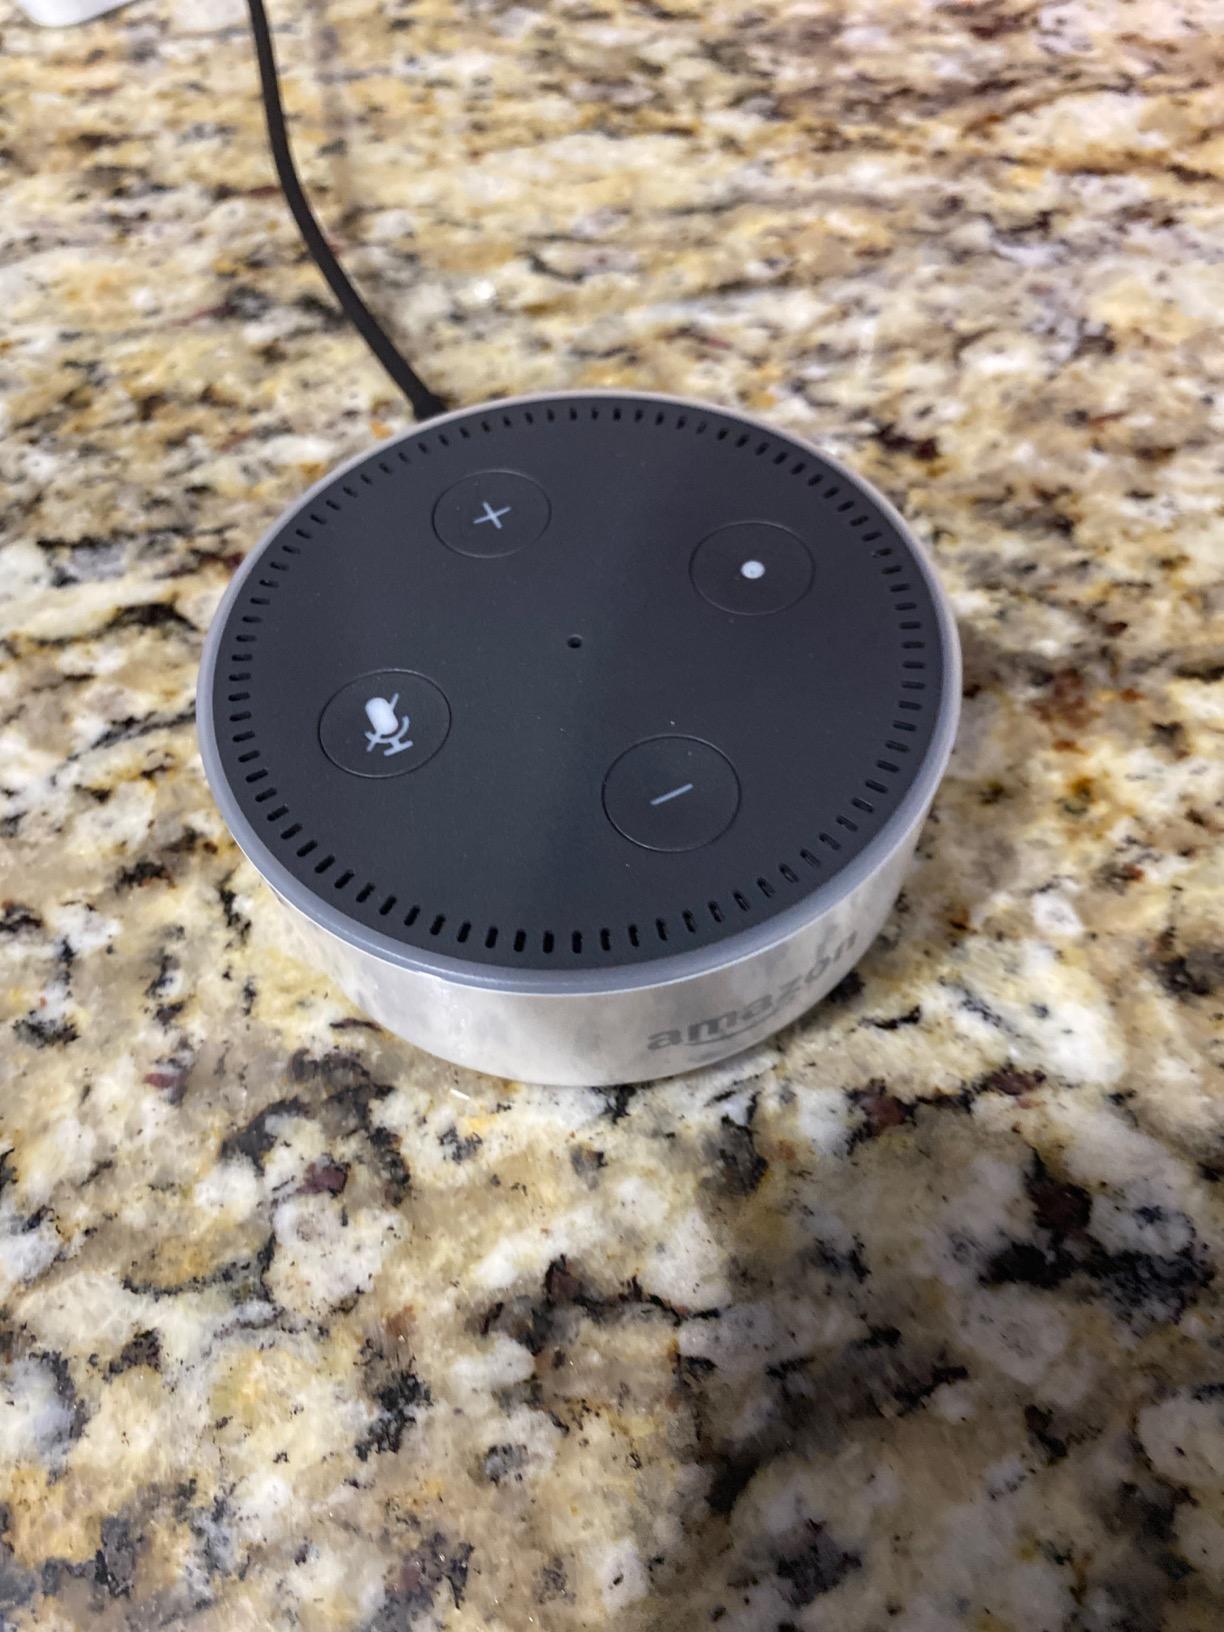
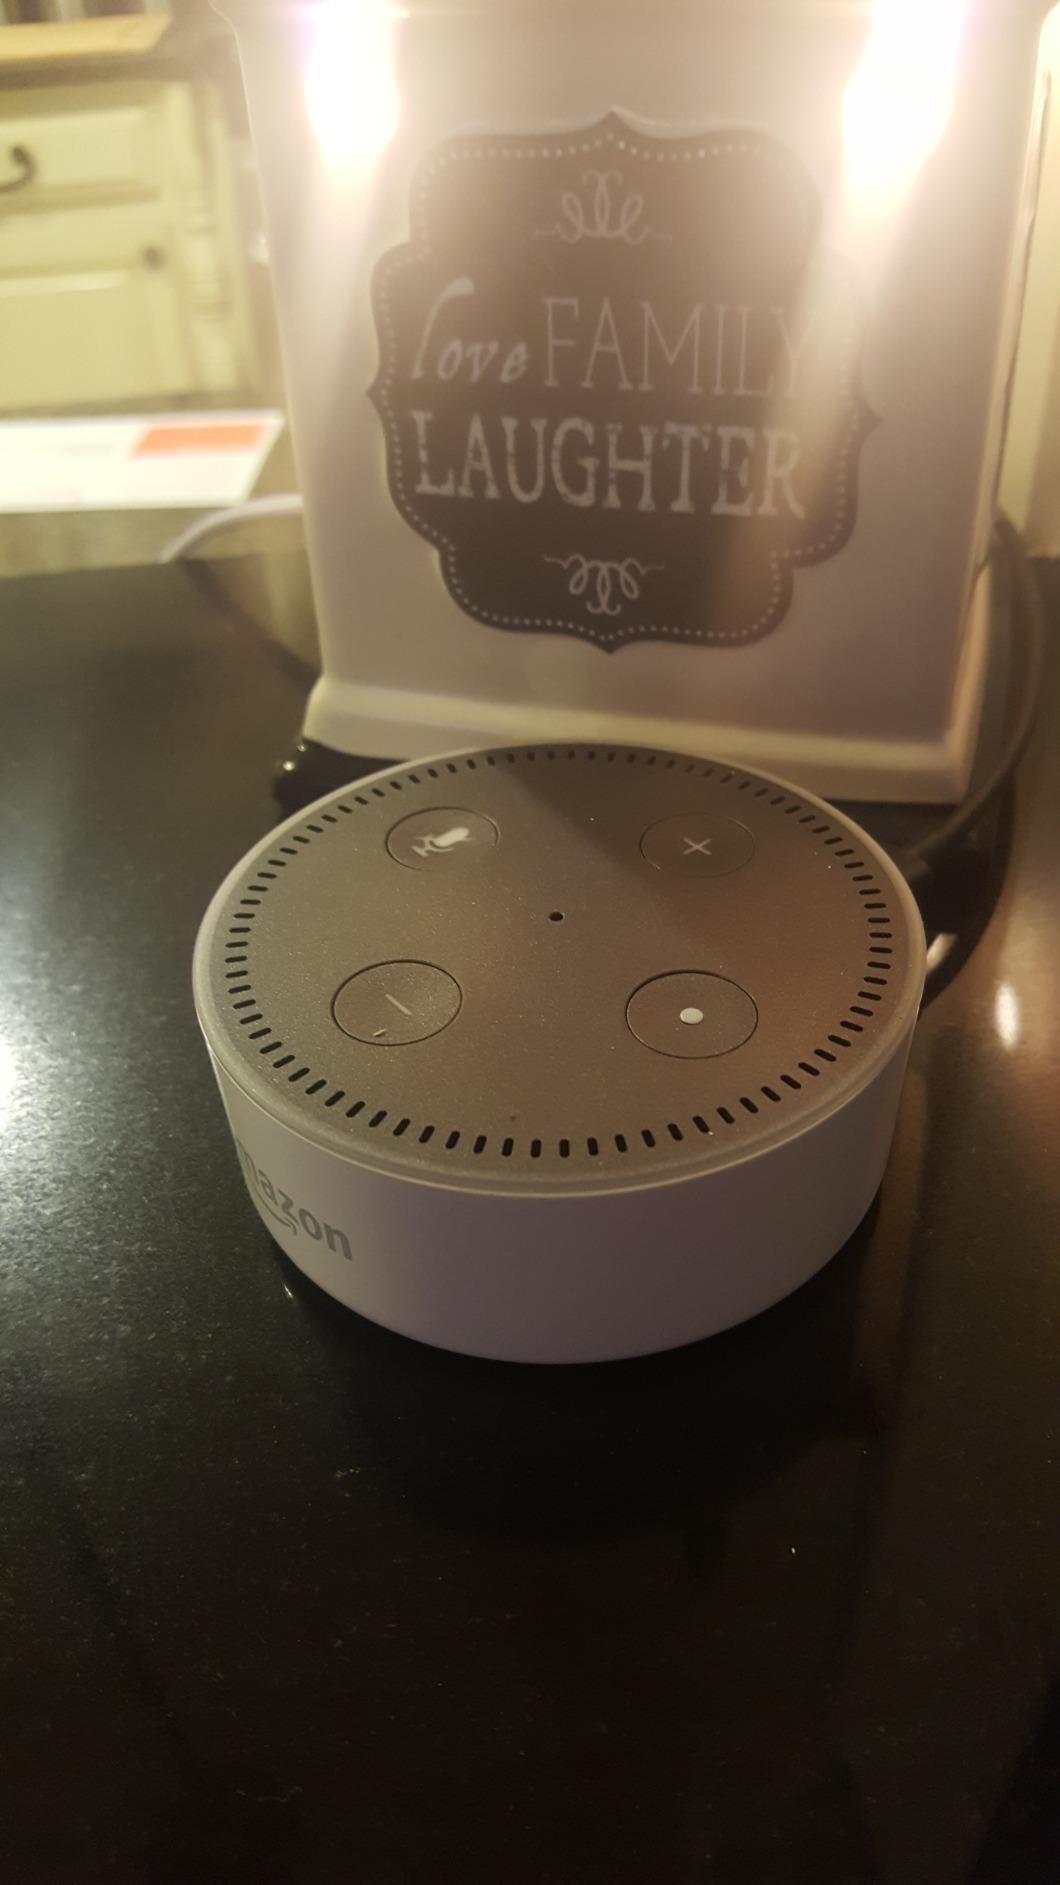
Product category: speaker
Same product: yes